79th Air Assault Brigade (Ukraine)

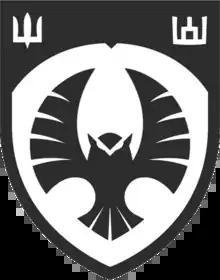
Emblem of the 1st Separate Air Assault Company "Belarus"

In June 2023, Valery Sakhashchyk, effective defence minister of the Belarusian United Transitional Cabinet (a government-in-exile opposed to the de facto government of Alexander Lukashenko) informed about the creation of the 1st Separate Air Assault Company "Belarus", which is part of the 79th Air Assault Brigade. The Belarusian assault company is located in the Donetsk direction and is the reserve of the commander of one of the separate assault brigades.